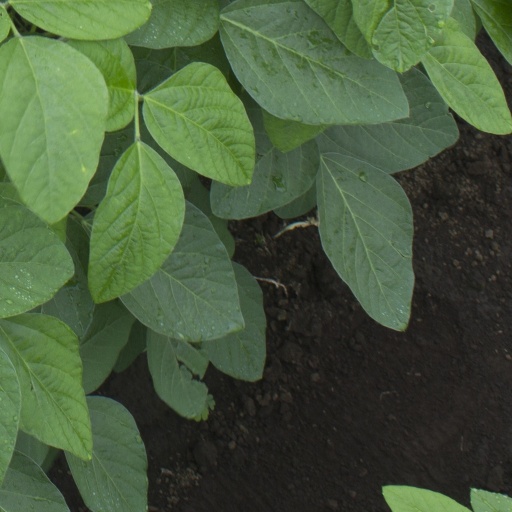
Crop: soybean